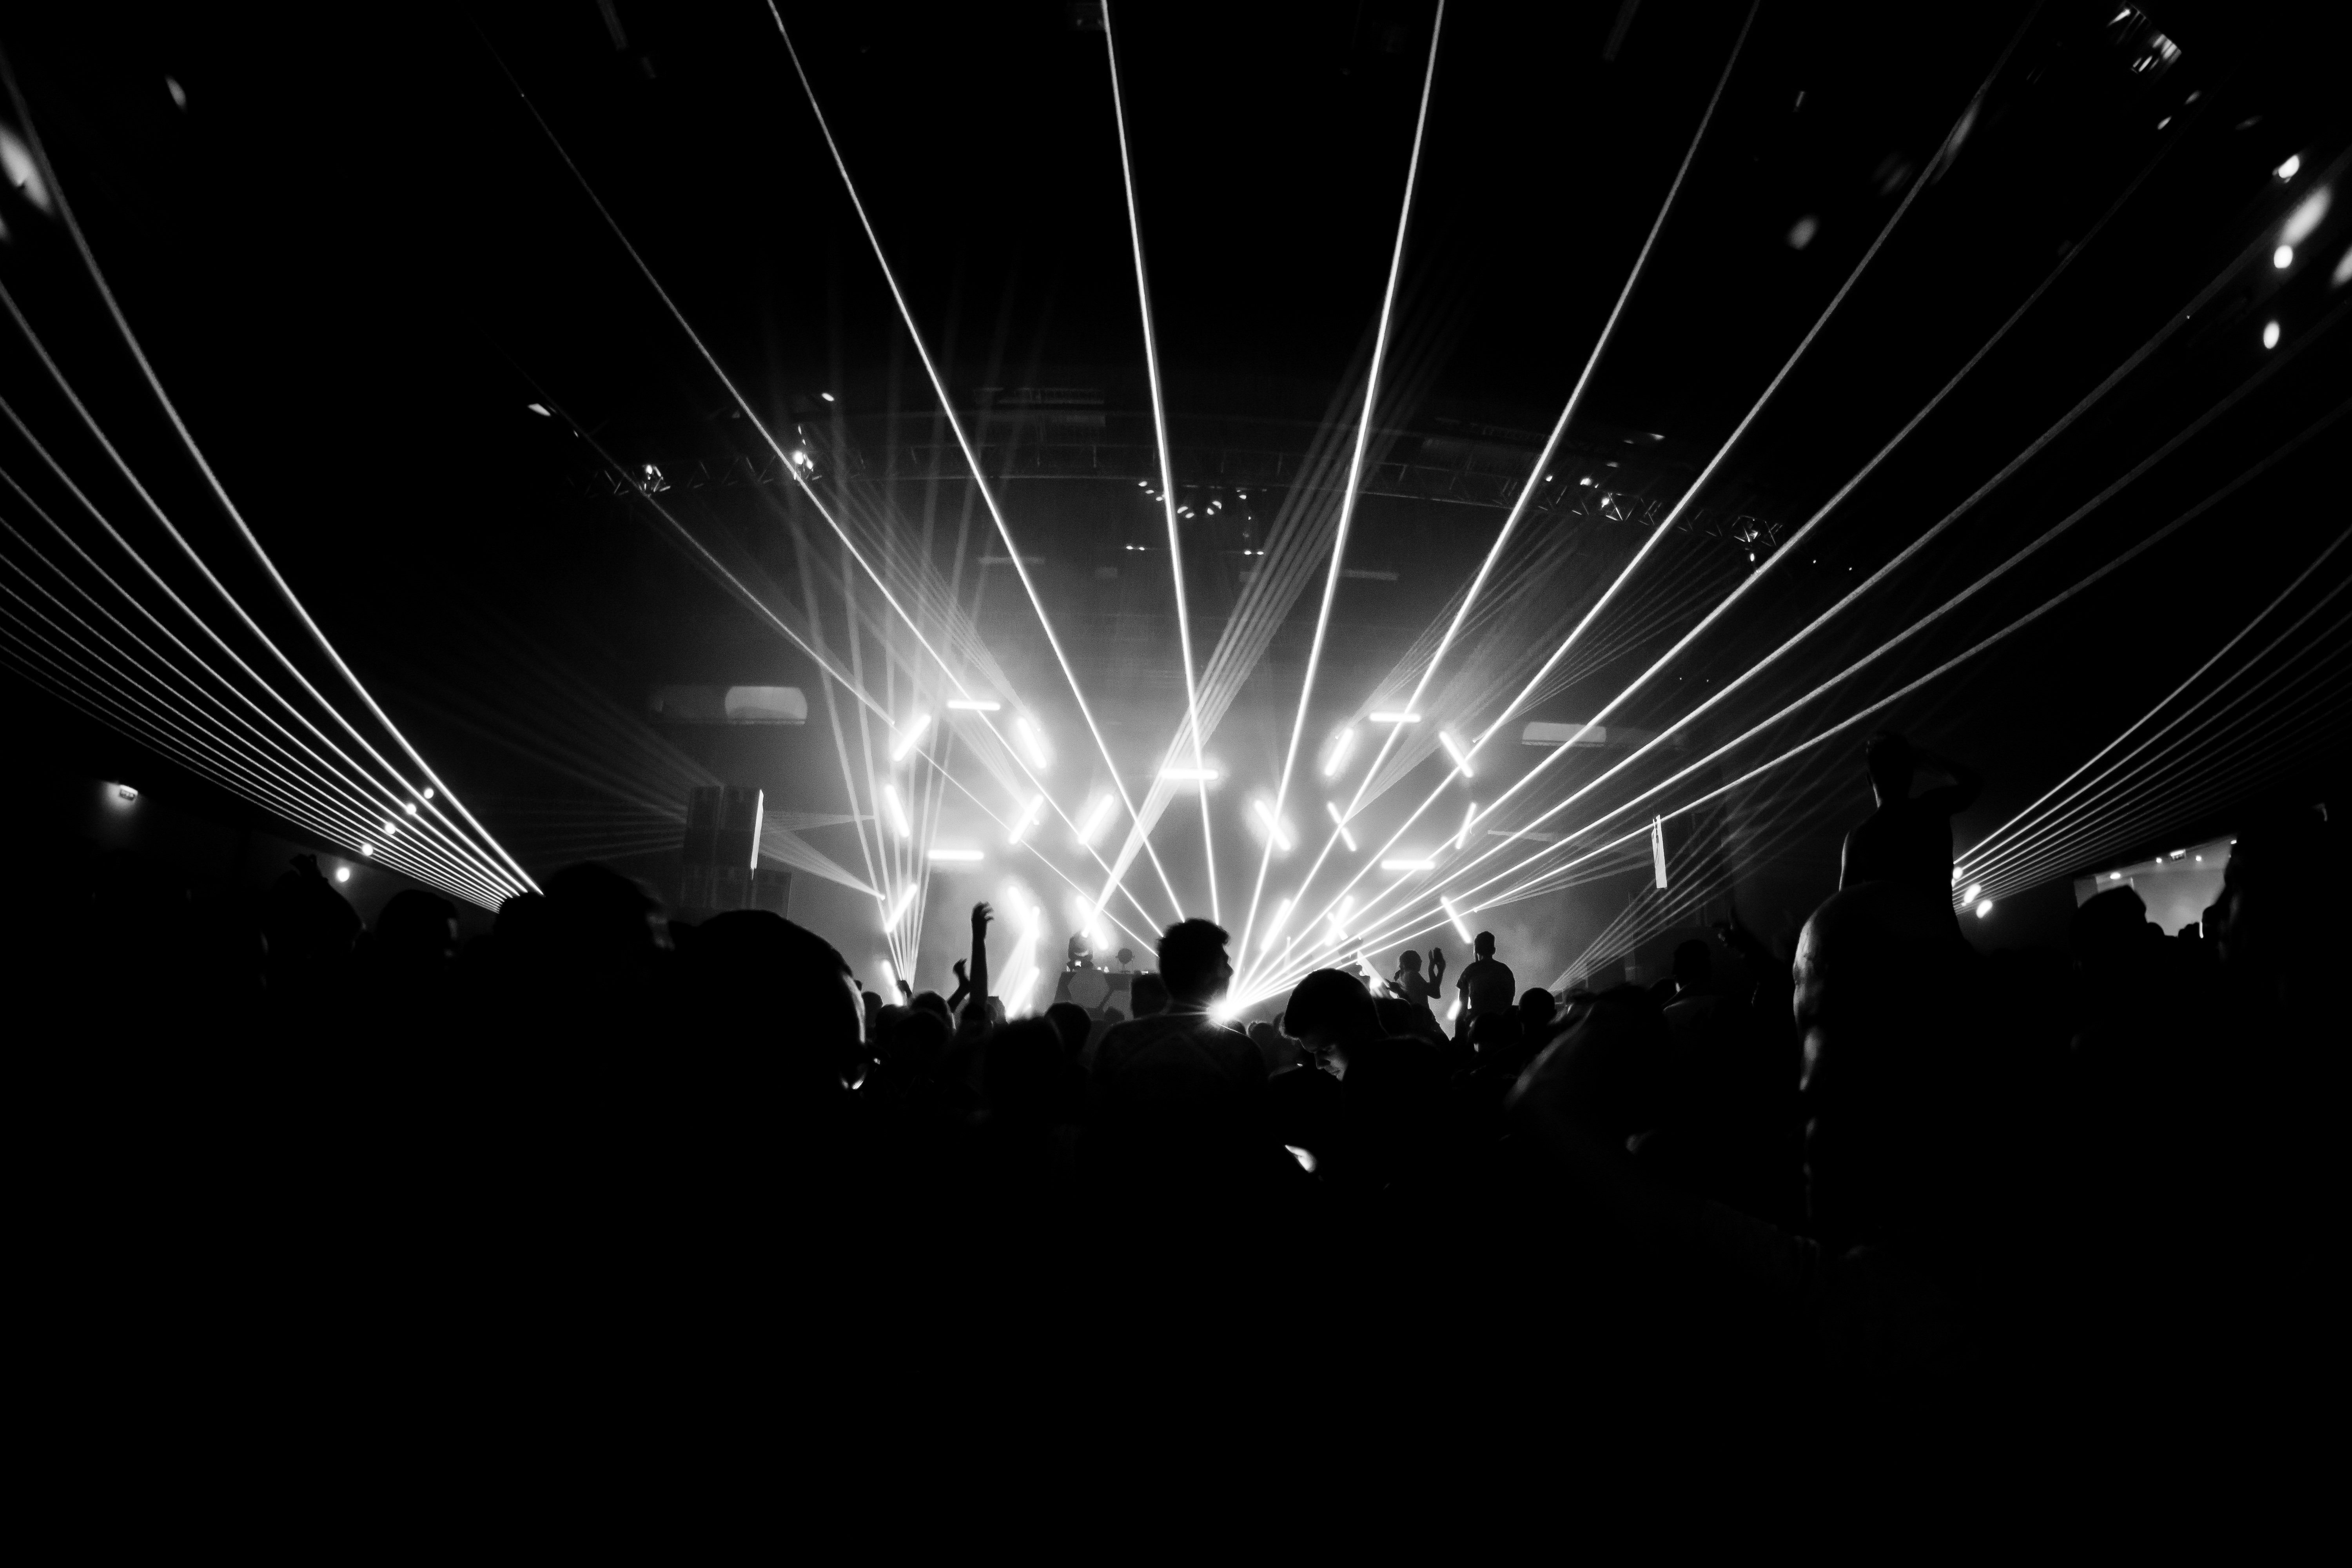
music, light, black and white, people, technology, night, celebration, concert, dance, show, darkness, club, drum, laser, dj, light show, deejay, festival, lights, fireworks, fun, electronics, audio, bright, party, mapping, beat, techno, sounds, monochrome photography, atmosphere of earth